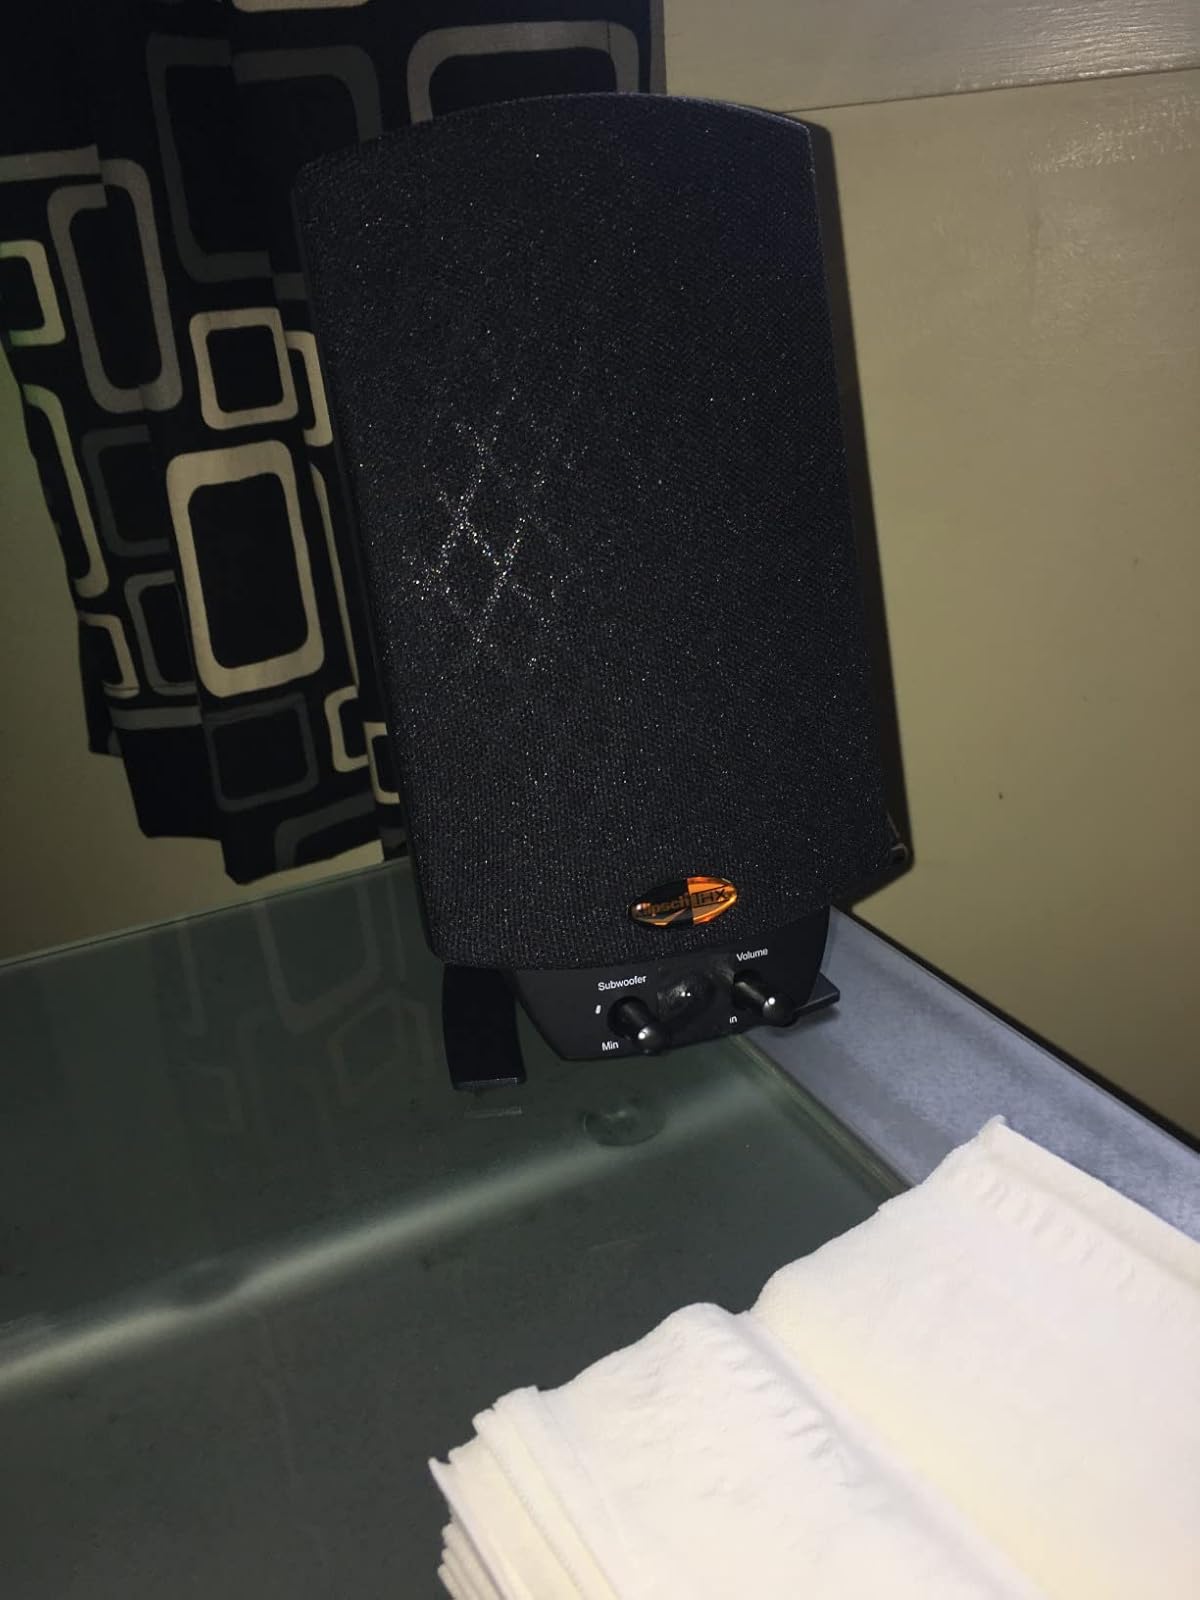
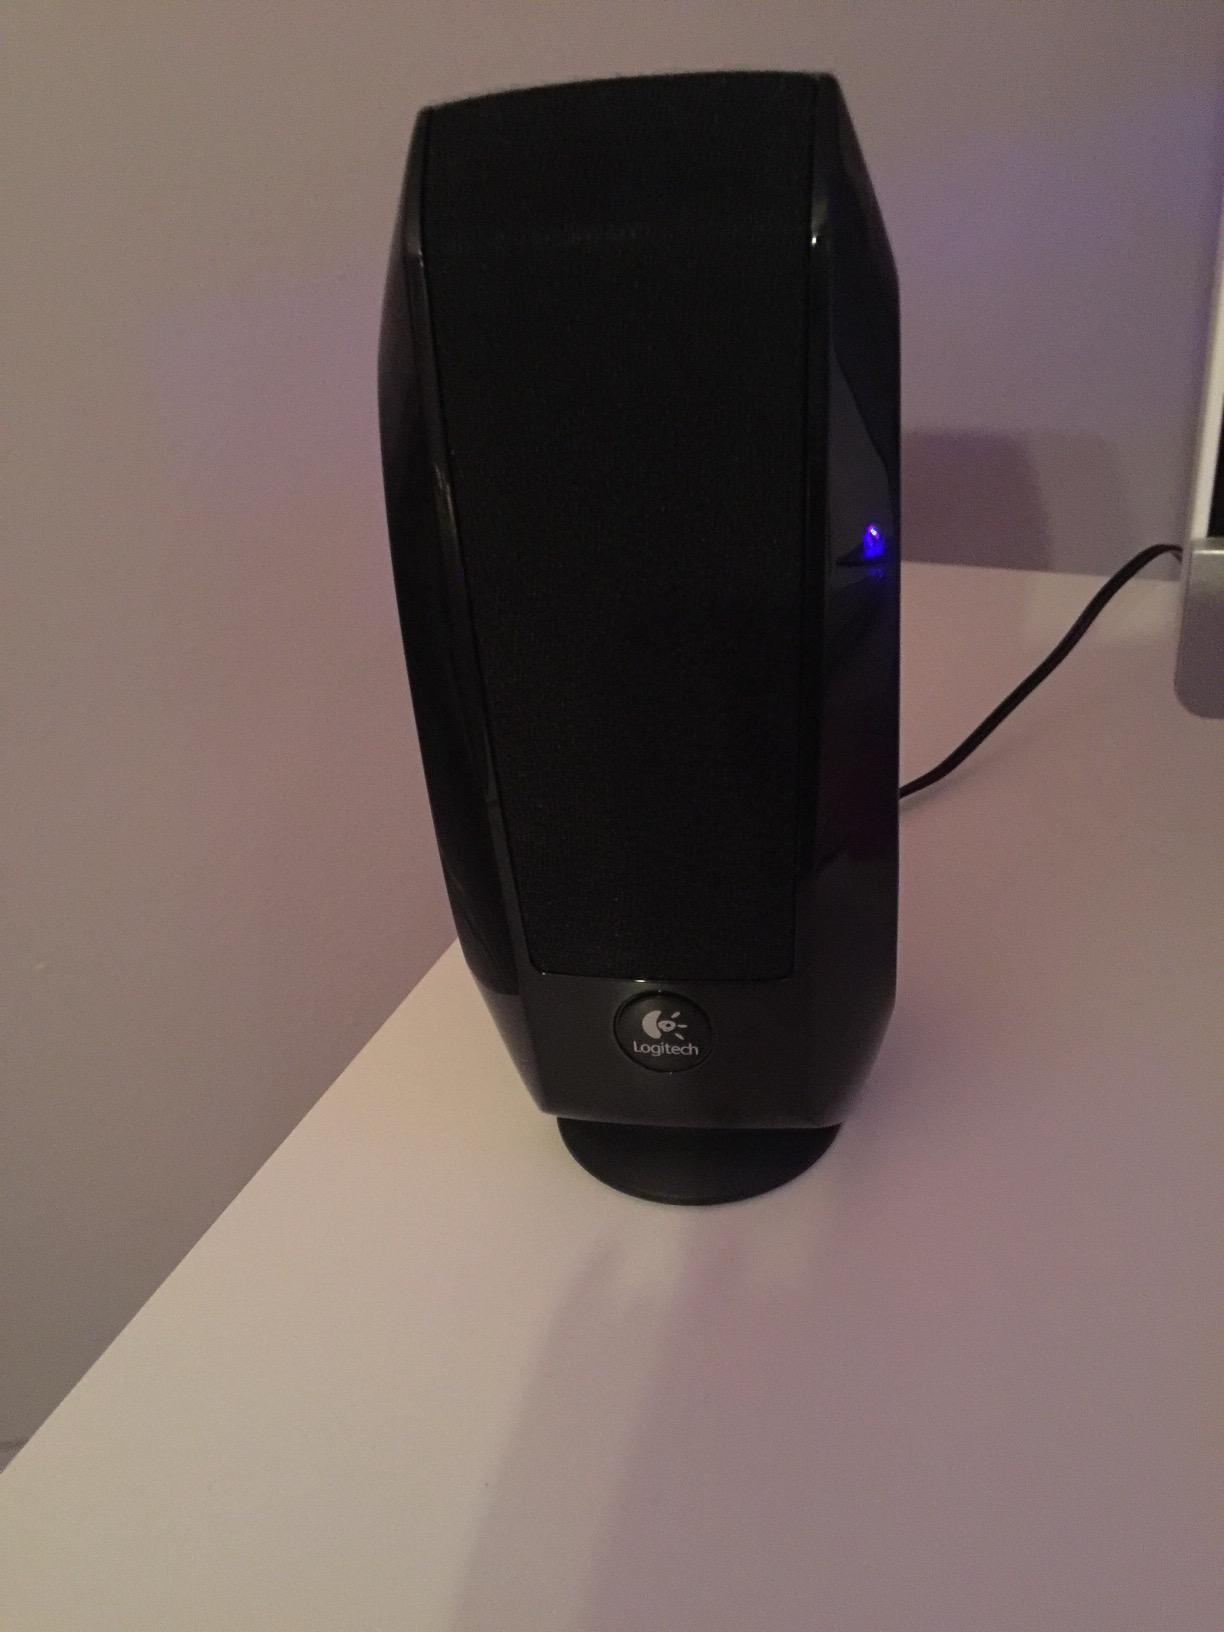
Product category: speaker
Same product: no